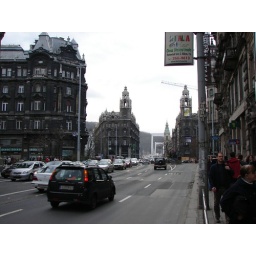
Old style buildings, new age stores (notice the &amp;quot;Casino&amp;quot; sign on the building in the center).